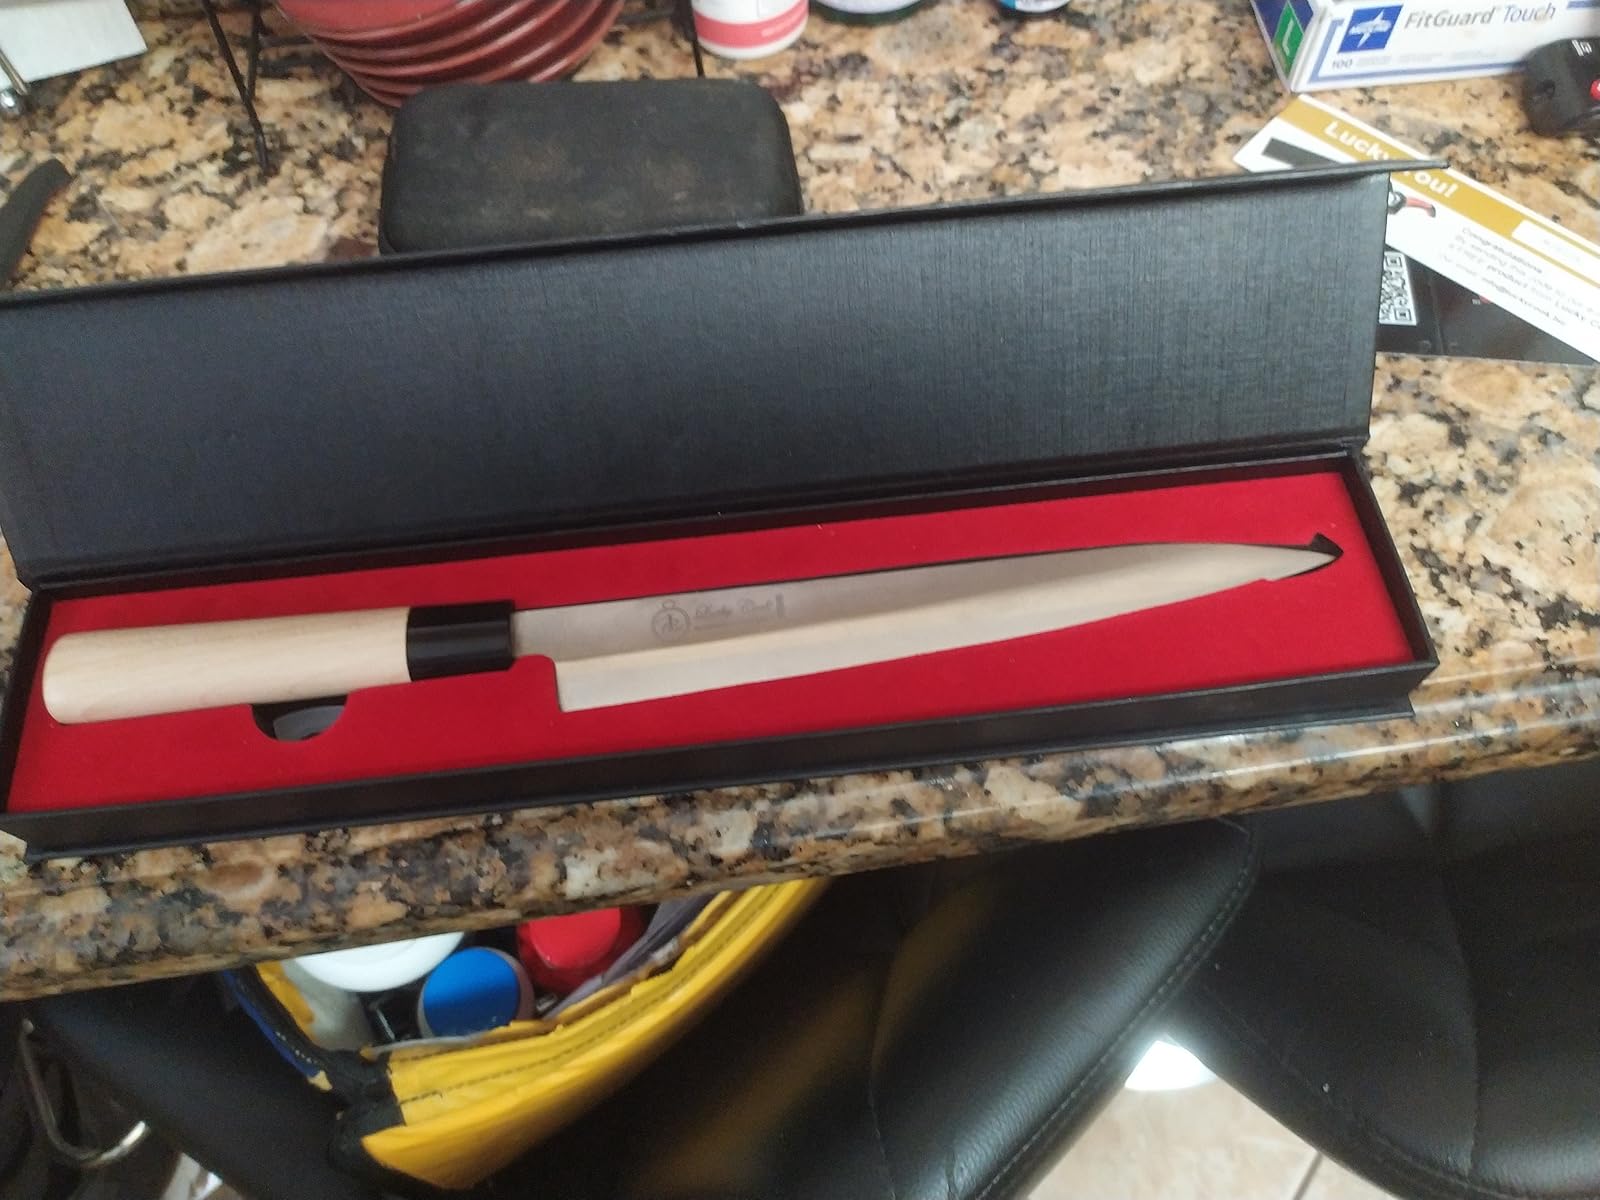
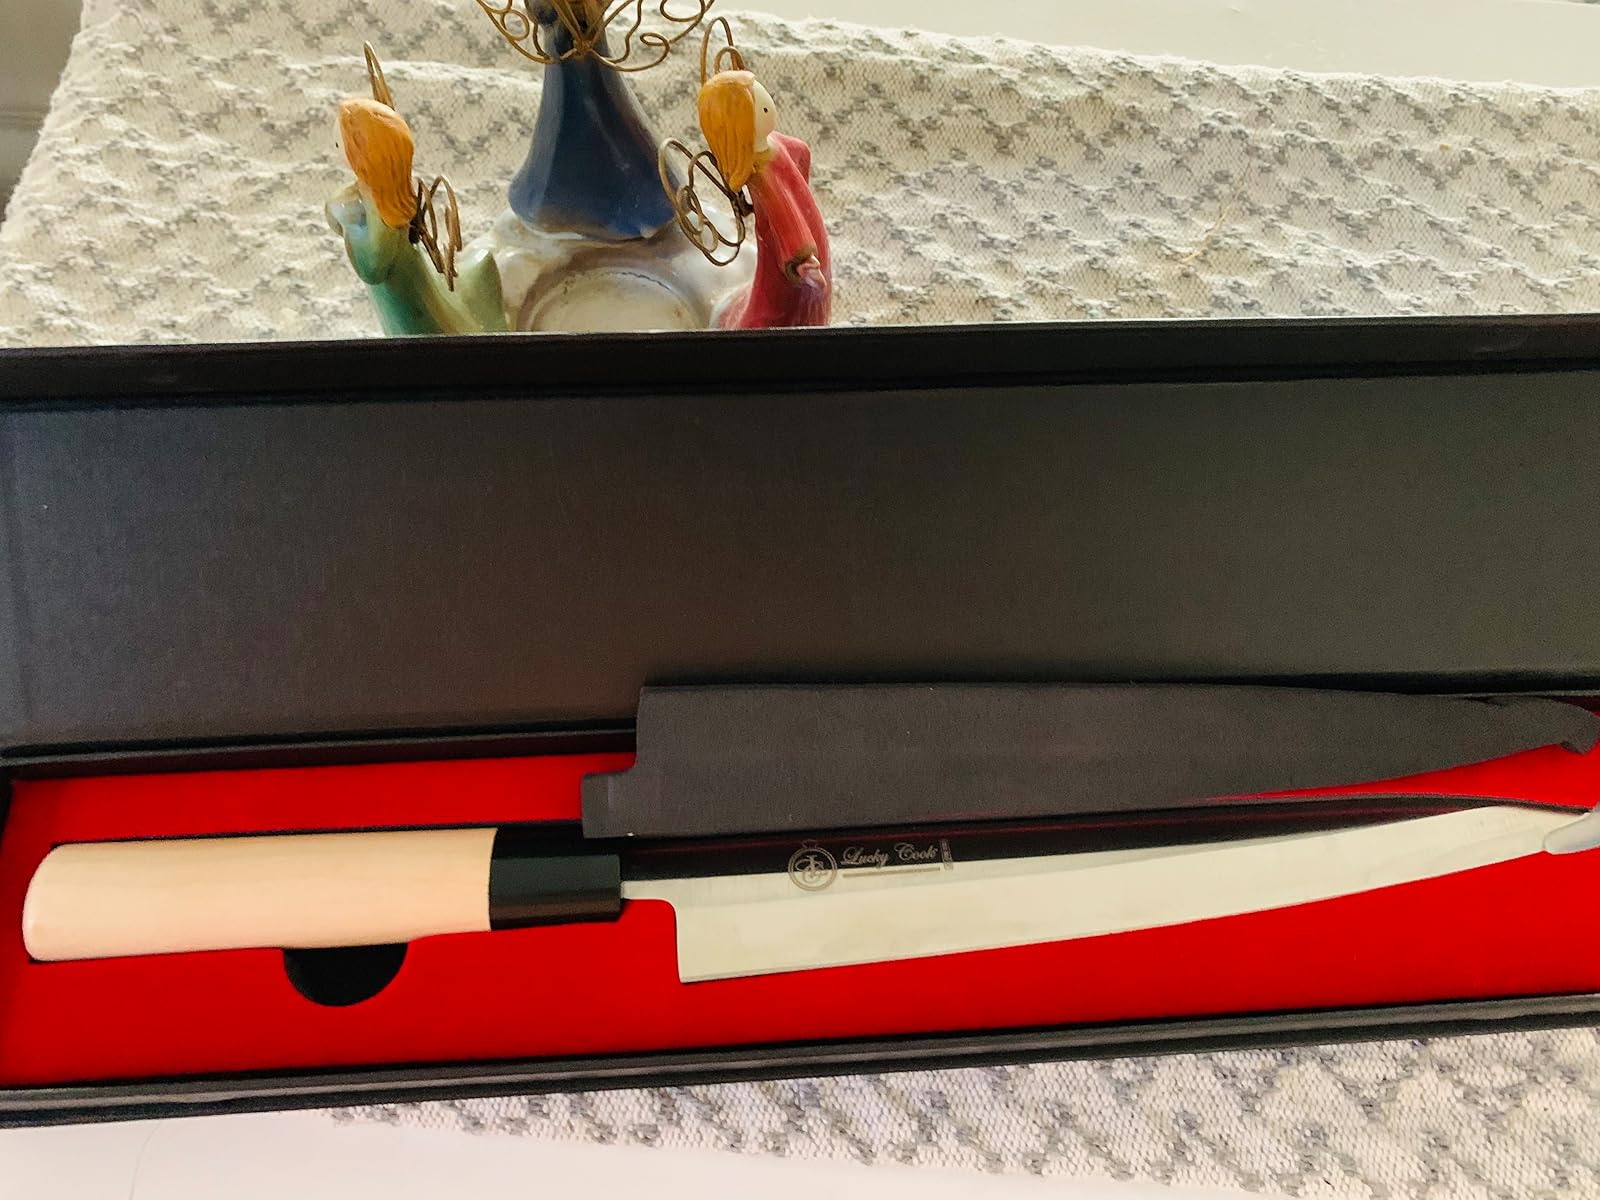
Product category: items_knife
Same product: yes